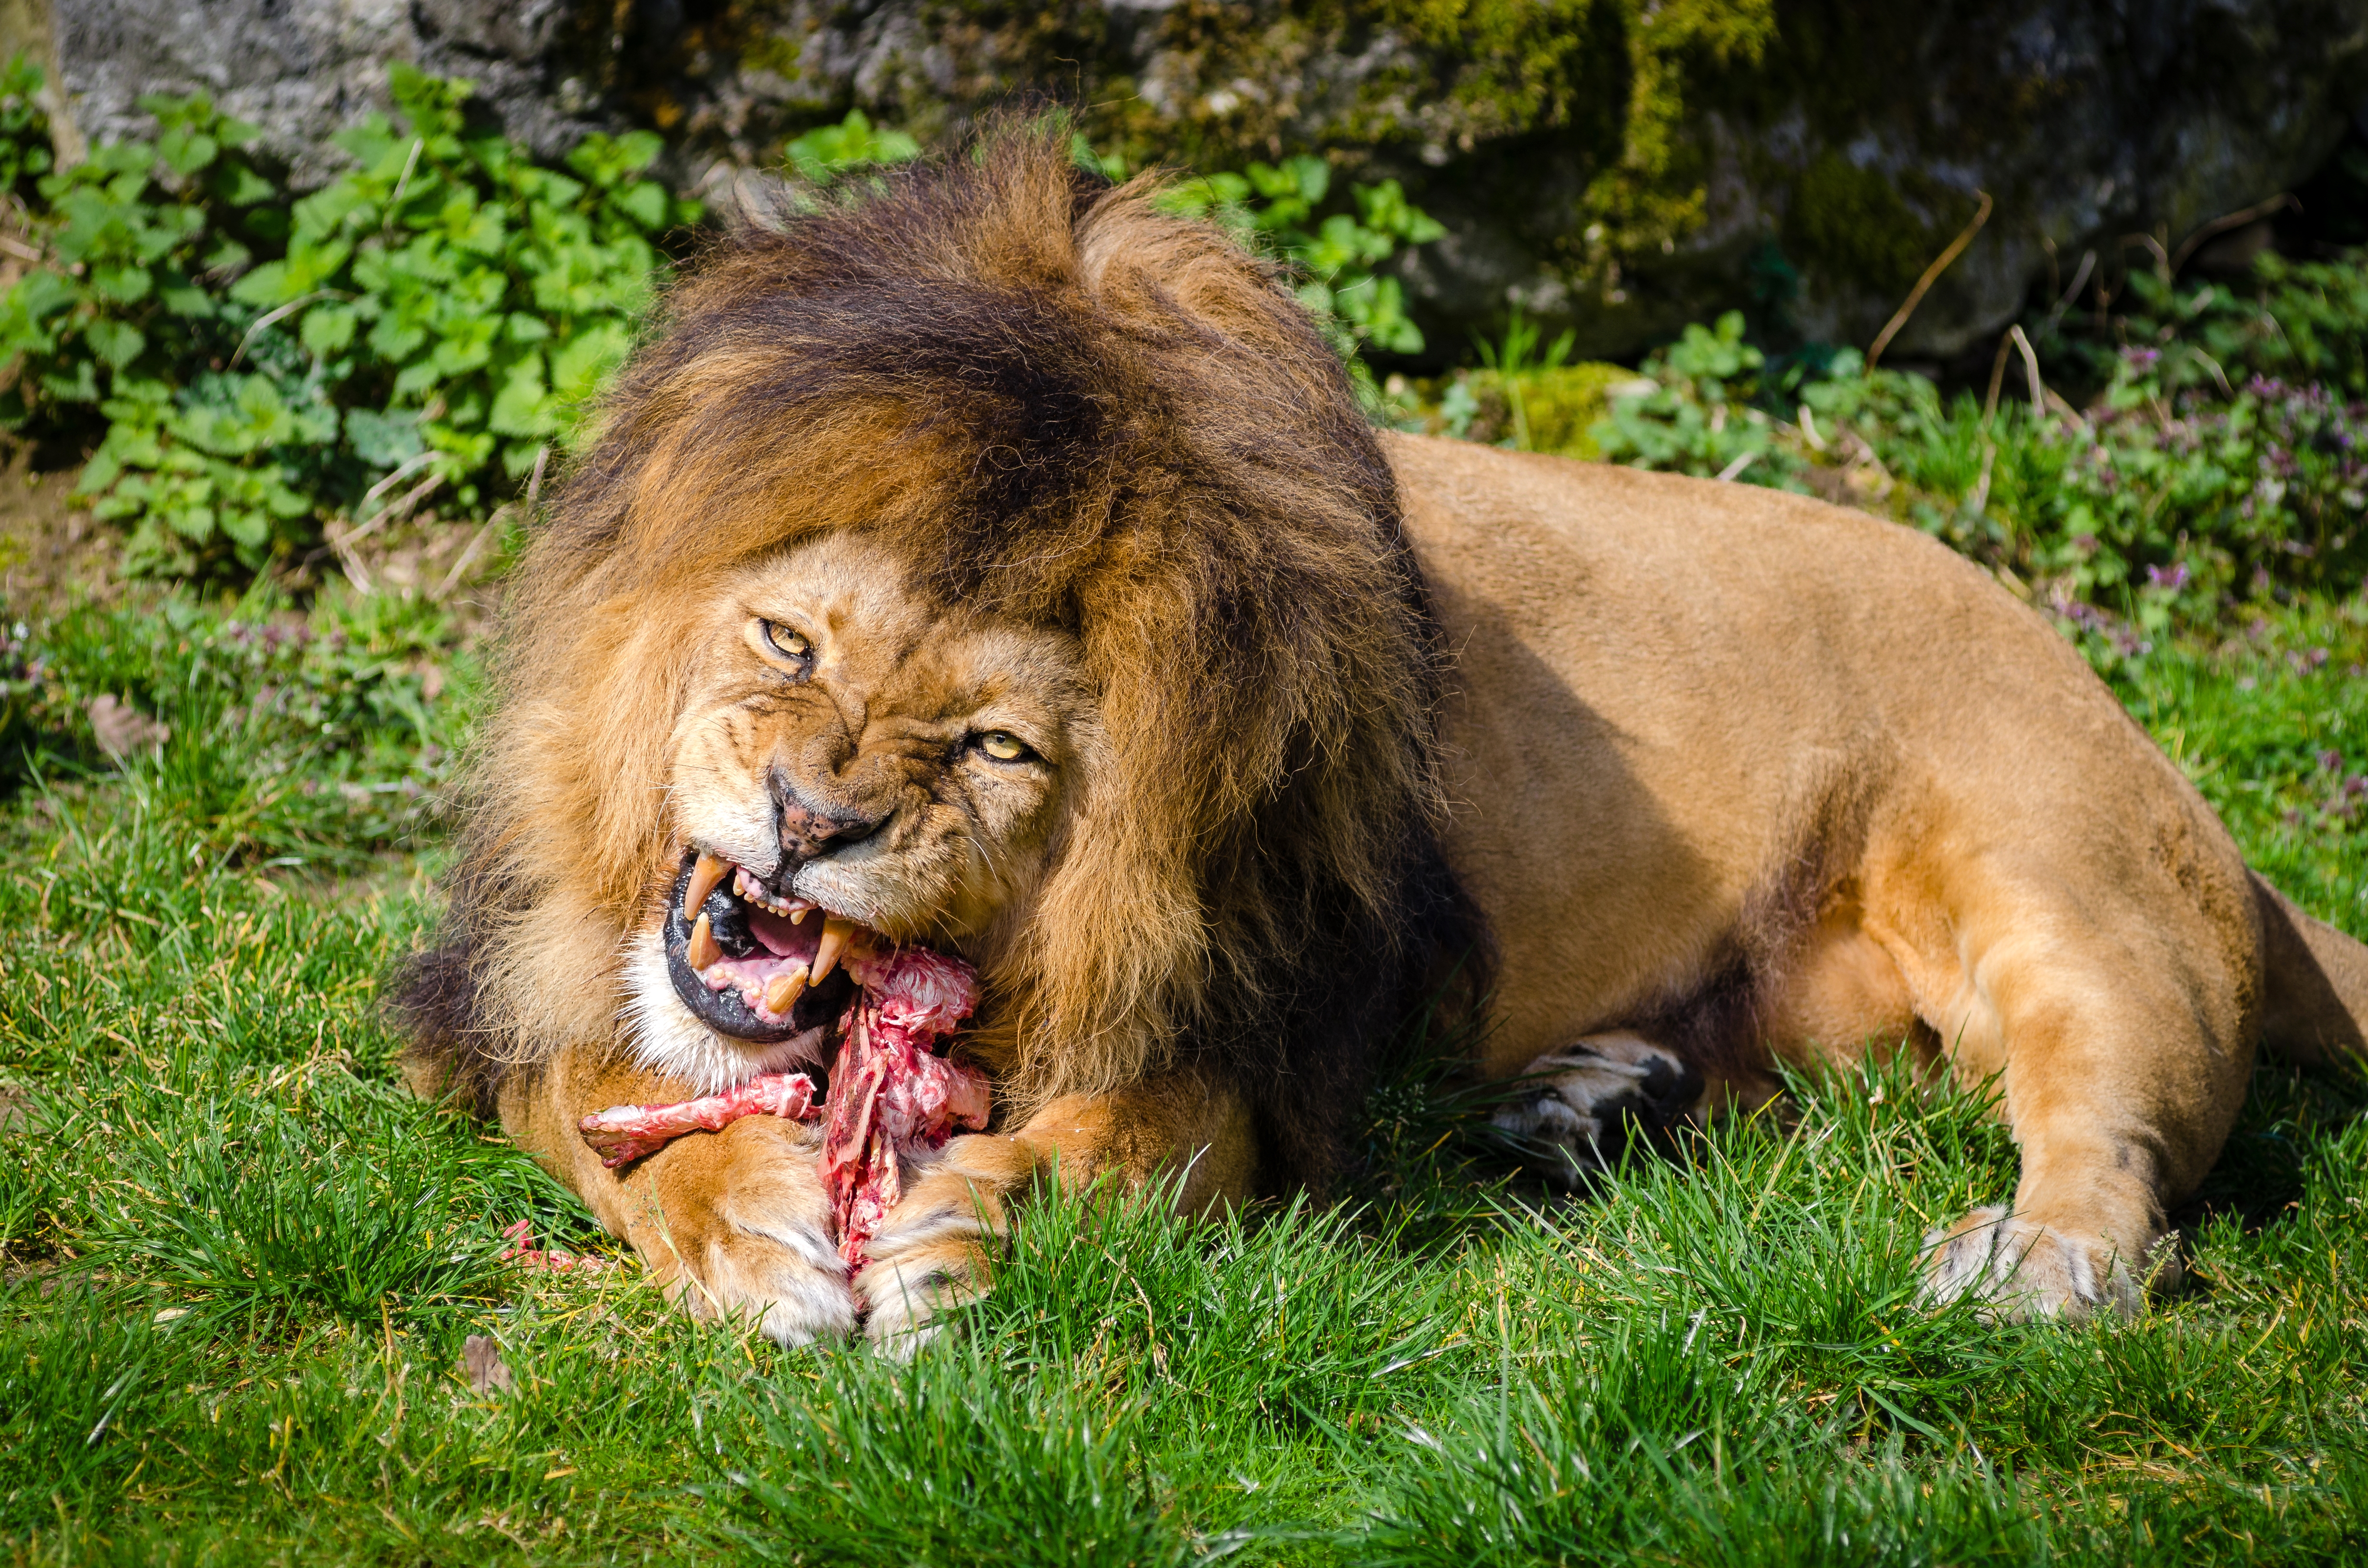
wildlife, zoo, mammal, mane, fauna, lion, big cats, cat like mammal, dog breed group